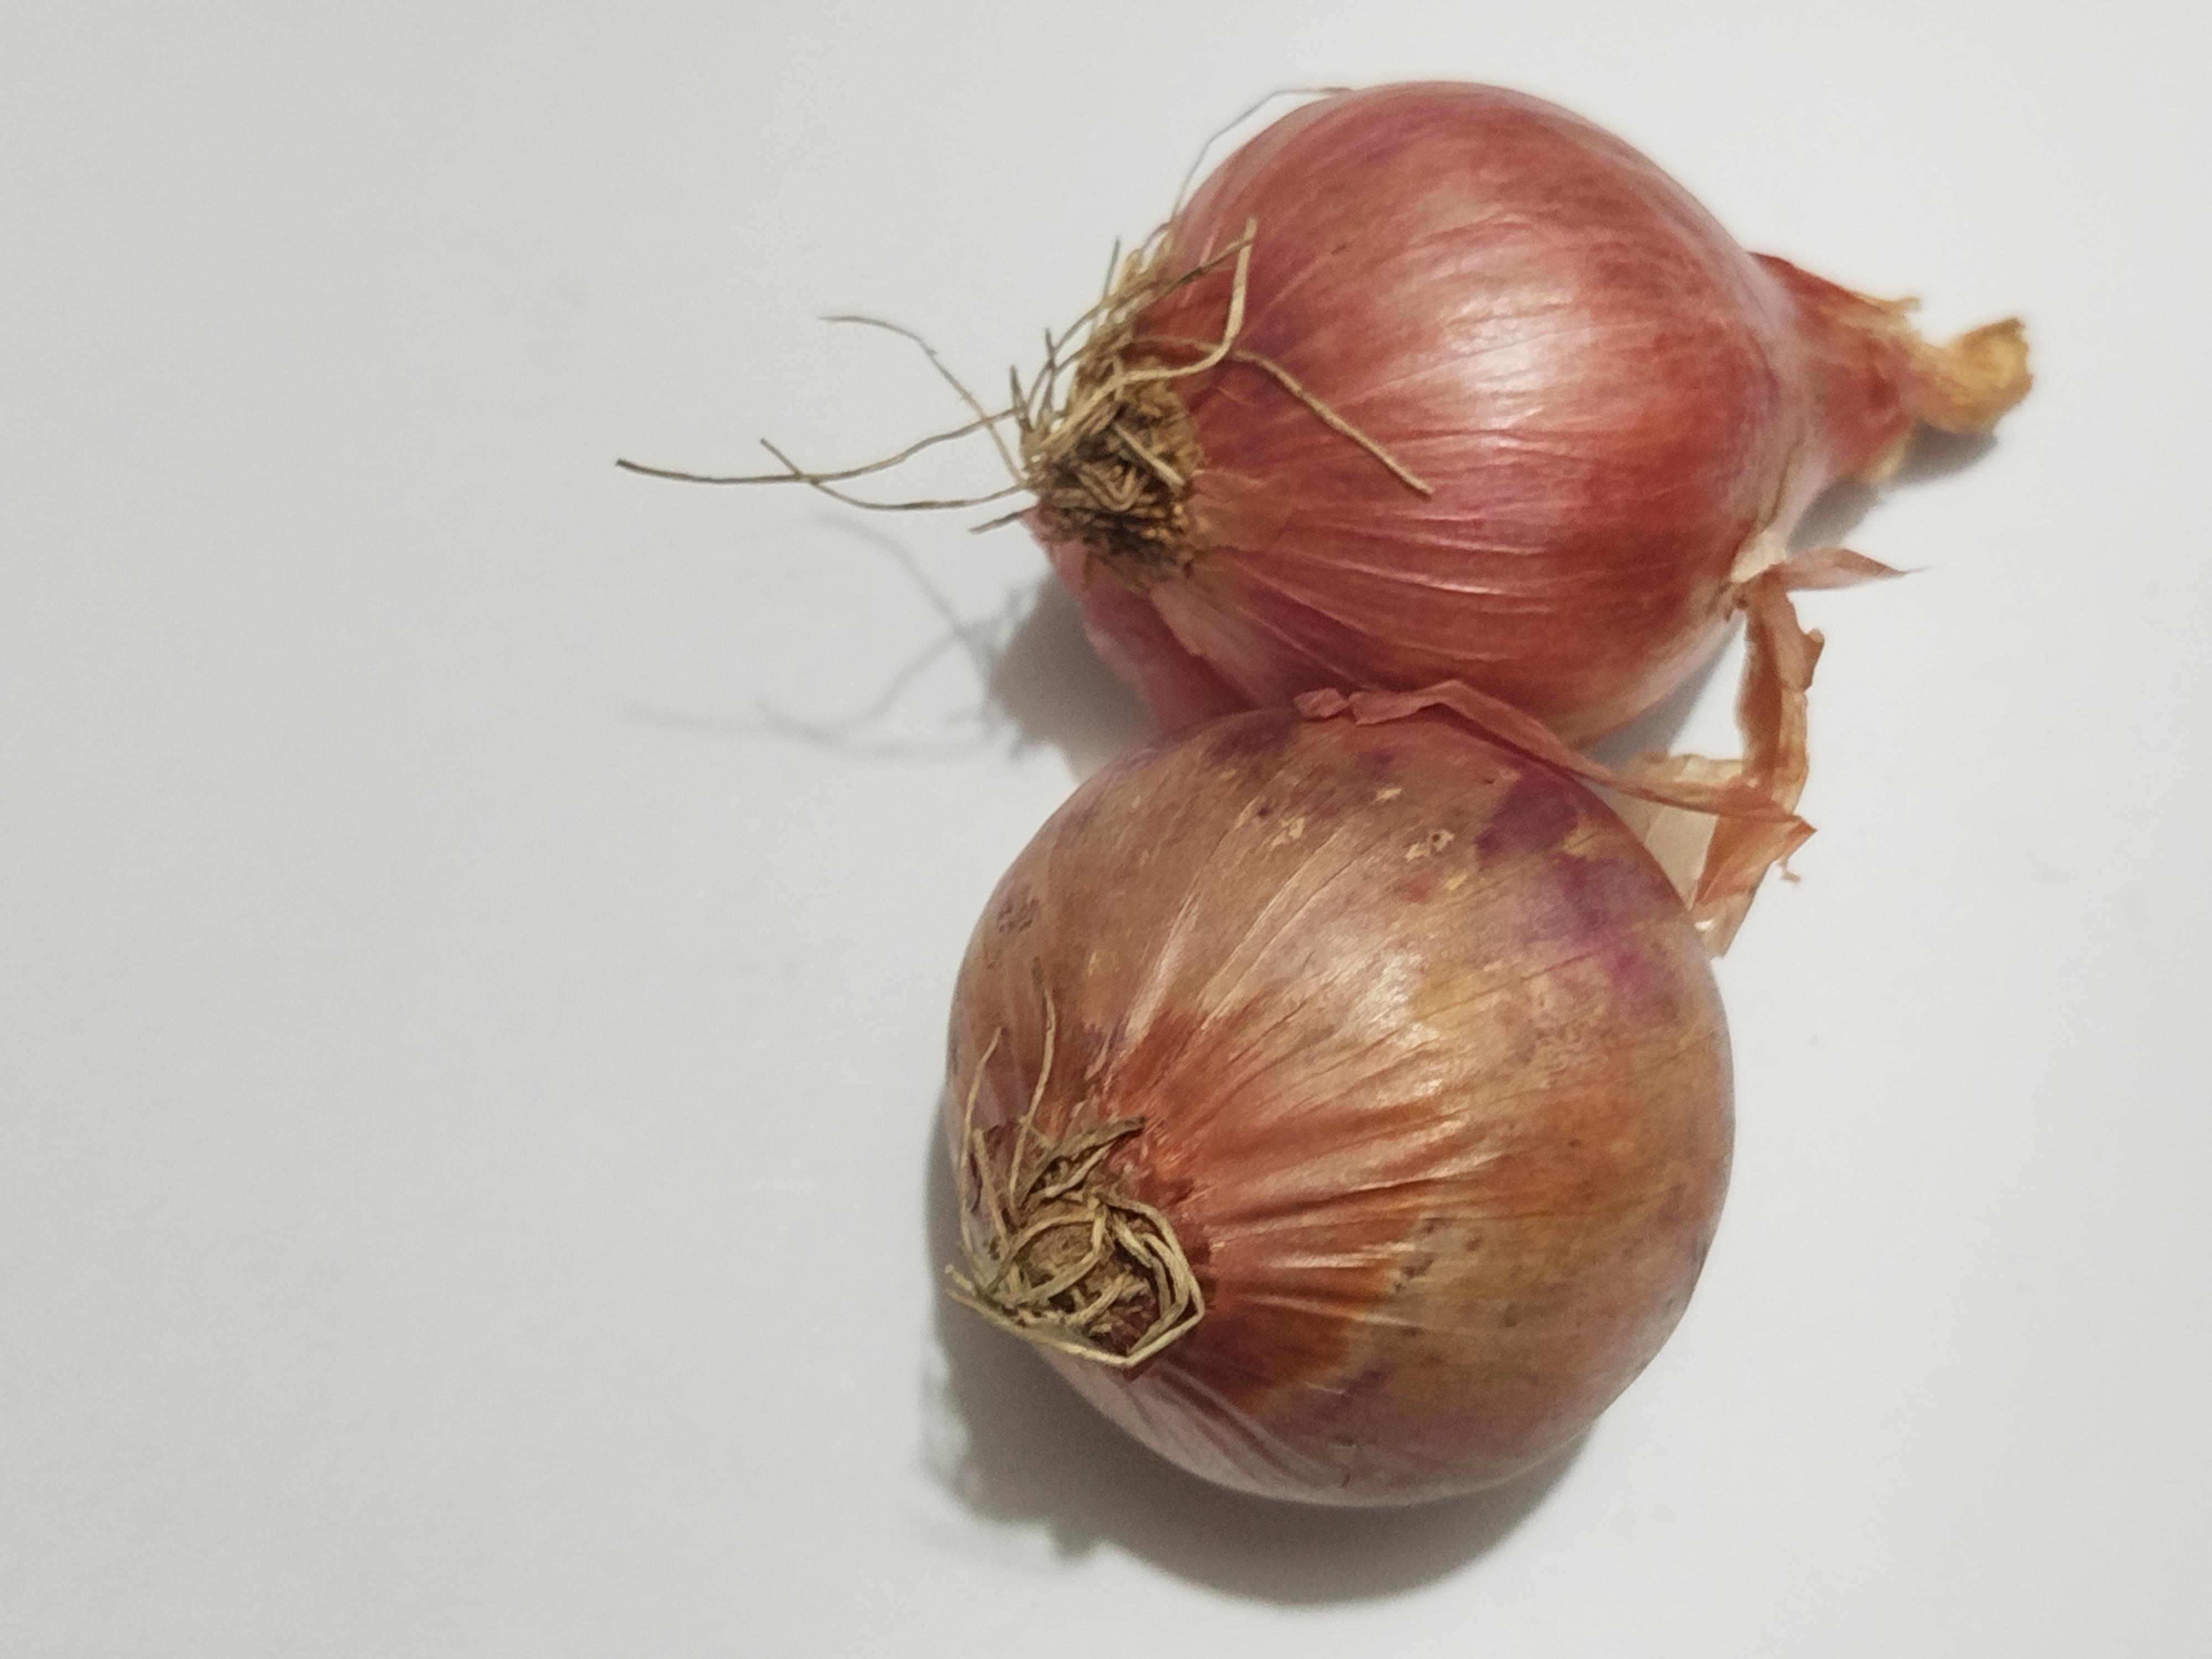
Label: Onion